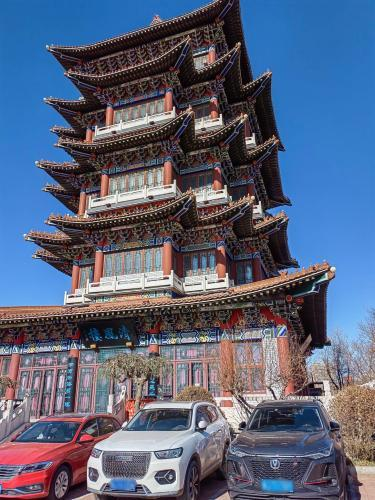
地标名称：清风楼
所在城市：沧州市·运河区